Lundy

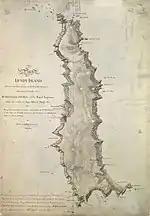
Map by Henry Mangles Denham (1832)

Lundy is the largest island in the Bristol Channel. It lies off the coast of Devon, England, about a third of the distance across the channel from Devon to Pembrokeshire in Wales. Lundy gives its name to a British sea area. Lundy is included in the district of Torridge in Devon. In 2007, it had a resident population of 28 people. These include a warden, a ranger, an island manager, a farmer, bar and housekeeping staff, and volunteers. Most live in and around the village at the south of the island. Visitors include day-trippers and holiday makers staying overnight in rental properties or camping.